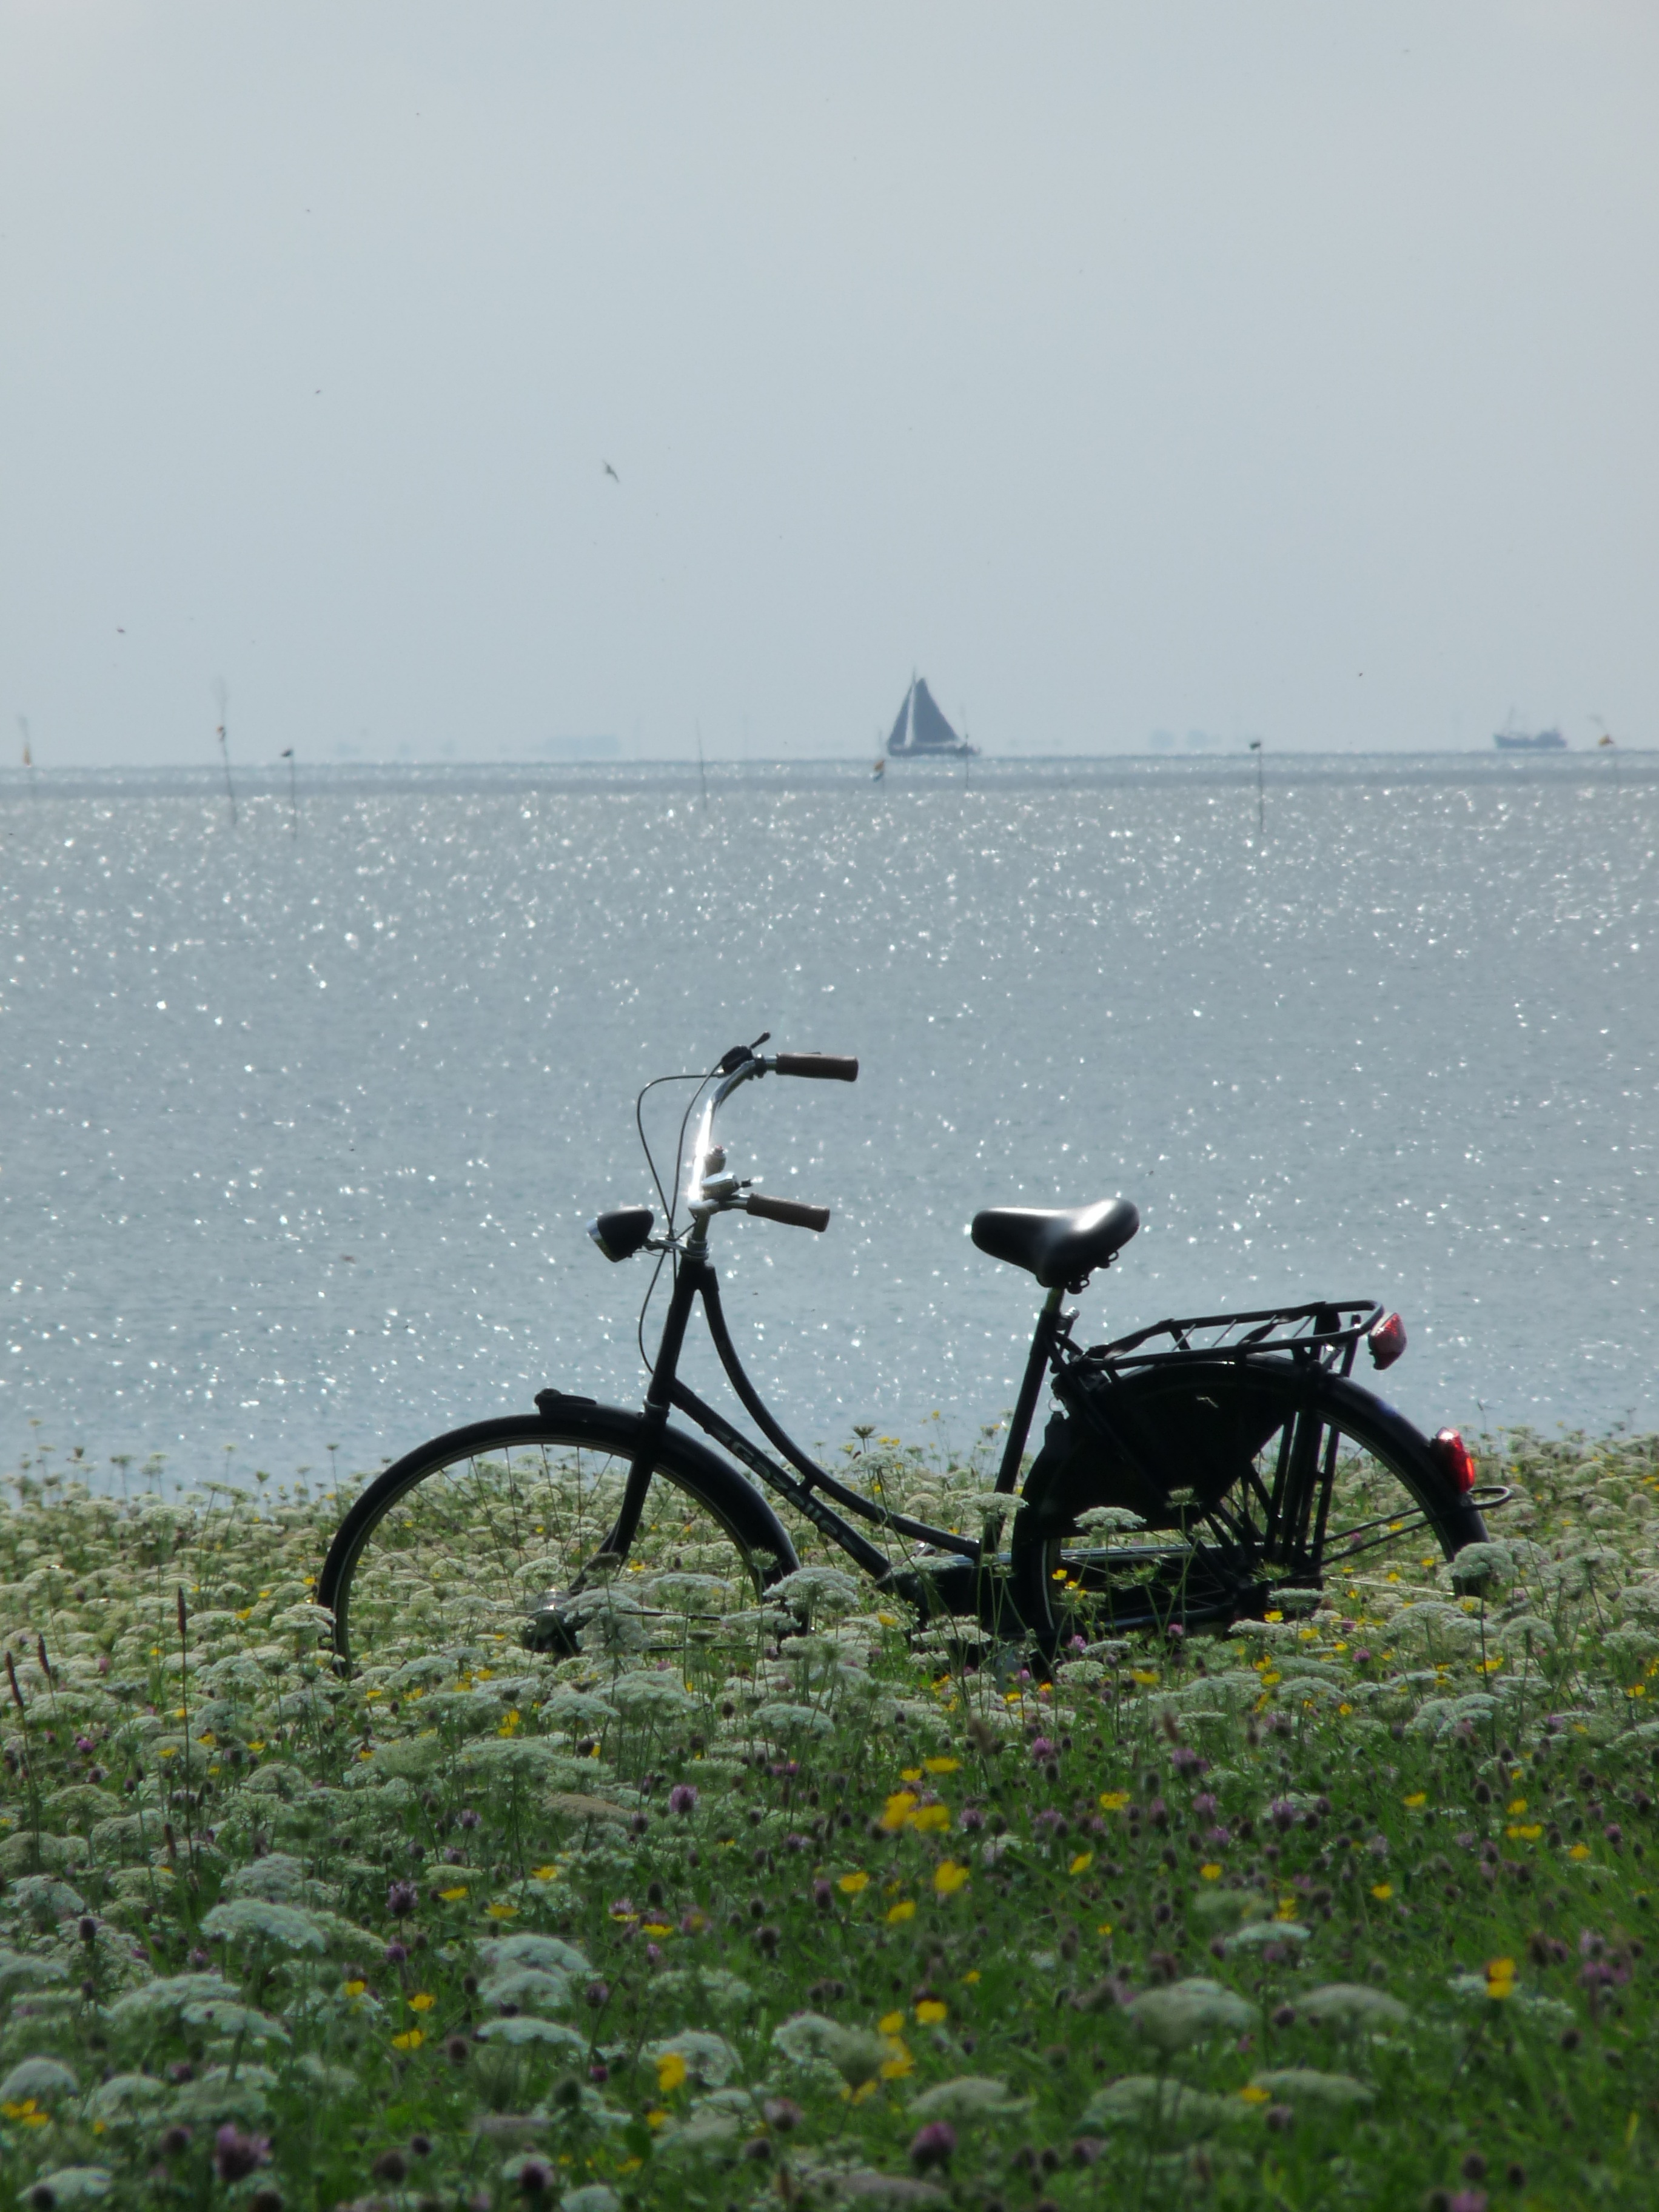
beach, sea, coast, sky, wind, bicycle, bike, summer, vacation, holiday, flowers, summer vacation, summer holiday